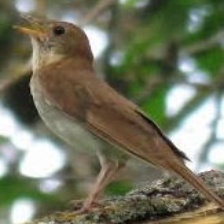
Species: VEERY
Scientific name: CATHARUS FUSCESCENS